Church of St. George, Lukovo

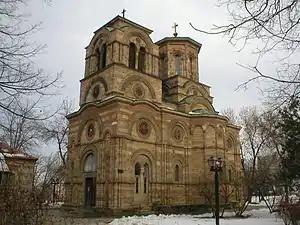

The Church of St. George, also known as the Lukovo Church, is a Serbian Orthodox church in the village of Lukovo, southern Serbia. It was built during the reign of king Milutin (1282-1321) near mines of lead, copper and gold. It was damaged in the end of the 14th century and reconstructed in 1871, destroyed again in 1871 and rebuilt 1895. It is located on Nenad's Stone (a hill 975 m above sea level) at the eastern slopes of Kopaonik. According to legend, Saint Sava raised a wooden cross on Nenad's Stone and declared it holy.